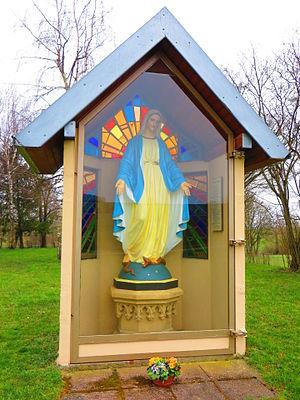
Rahling chapelle oratoire
Rahling est une commune française située dans le département de la Moselle, en Lorraine, dans la région administrative Grand Est. Le village fait partie du pays de Bitche, du parc naturel régional des Vosges du Nord et du bassin de vie de la Moselle-Est.